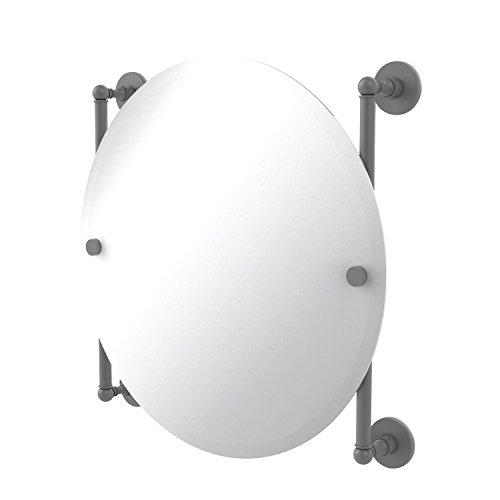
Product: Allied Brass Prestige Skyline Collection Round Frameless Rail Mounted Wall Mirror, Matte Gray
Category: Home & Kitchen | Home Décor | Kids' Room Décor | Accents | Drawer Handles & Pulls
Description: Frameless 22 inch diameter round mirror with beveled edge.
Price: $427.46
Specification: ProductDimensions:3.8x22x22inches|ItemWeight:20pounds|ShippingWeight:25pounds(Viewshippingratesandpolicies)|Manufacturer:AvondaleDecorLLC|ASIN:B076S8MJBY|Itemmodelnumber:P1000-27-90